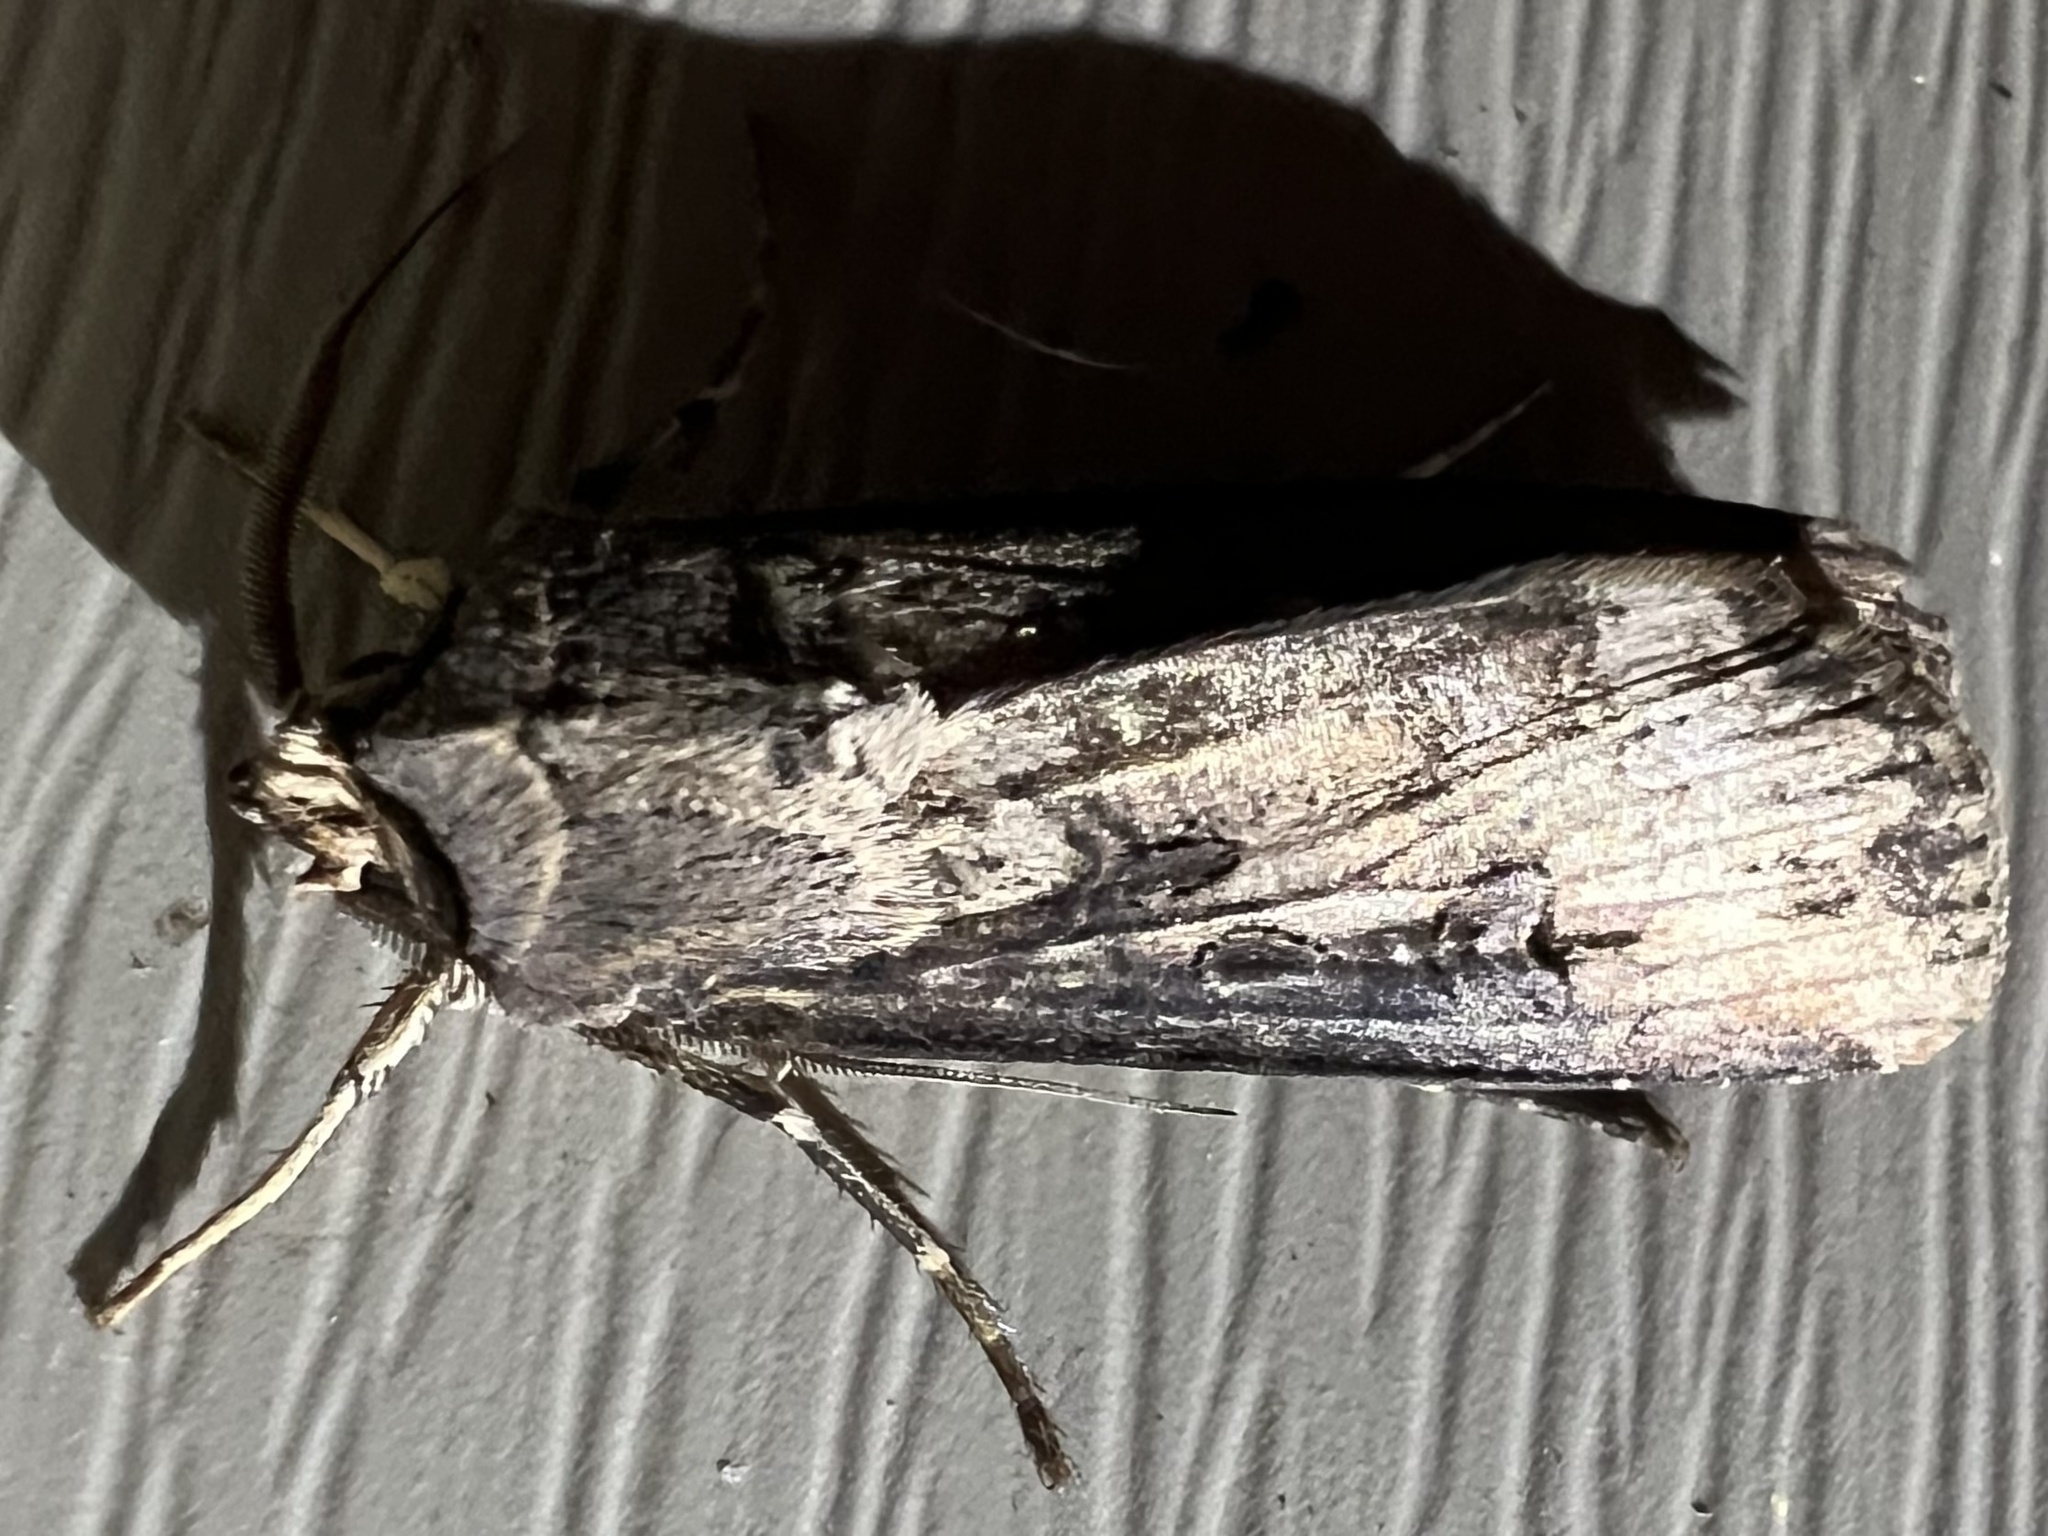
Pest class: cutworms